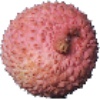
Label: lychee